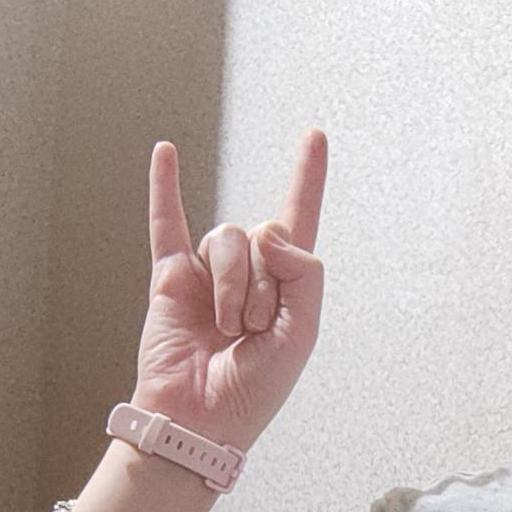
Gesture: rock